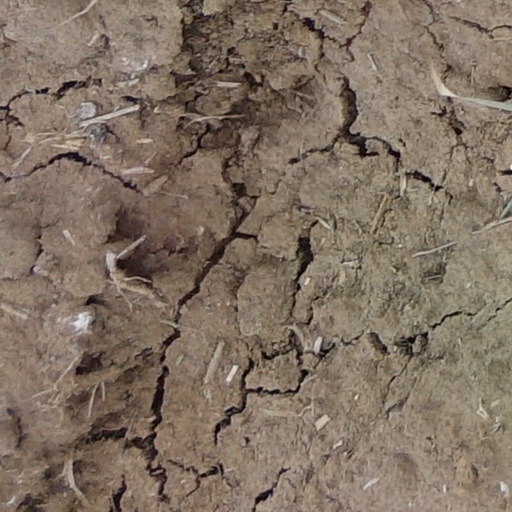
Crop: wheat